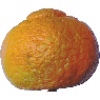
Label: Mandarine 1